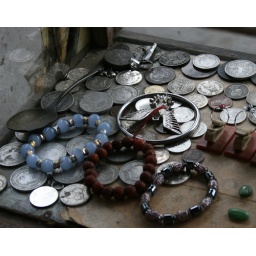
Things found in a little display cabinet for sale by an elderly man on a sidewalk in Ho Chi Minh City